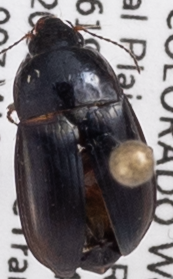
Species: Amara confusa
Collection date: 2022-07-20
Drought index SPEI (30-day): -0.13
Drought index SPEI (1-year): -2.09
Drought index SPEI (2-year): -1.16